Rheumatoid arthritis

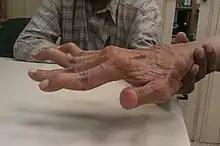
Hand deformity, sometimes called a "swan deformity", in an elderly person with rheumatoid arthritis

Arthritis of joints involves inflammation of the synovial membrane. Joints become swollen, tender, and warm, and stiffness limits their movement. With time, multiple joints are affected (polyarthritis). Most commonly involved are the small joints of the hands, feet and cervical spine, but larger joints like the shoulder and knee can also be involved. Synovitis can lead to tethering of tissue with loss of movement and erosion of the joint surface, causing deformity and loss of function. The fibroblast-like synoviocytes (FLS), highly specialized mesenchymal cells found in the synovial membrane, have an active and prominent role in these pathogenic processes of the rheumatic joints.